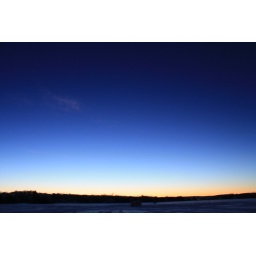
view from the hard water of the sky over lake nipissing just before sunrise.